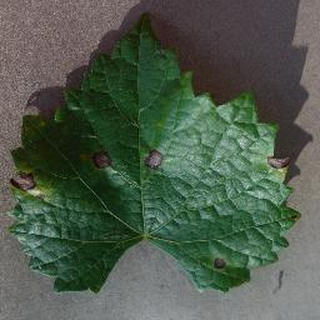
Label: grape_black_rot